Goomeri

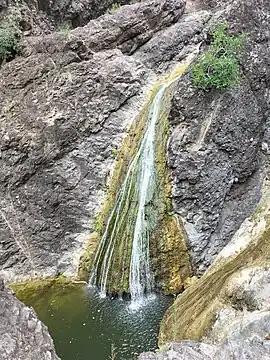
Kinbombi Falls

Goomeri Methodist Church opened on 30 August 1912. It closed in January 2014 and is now used as a house. It was at 10 Mactaggart Street.